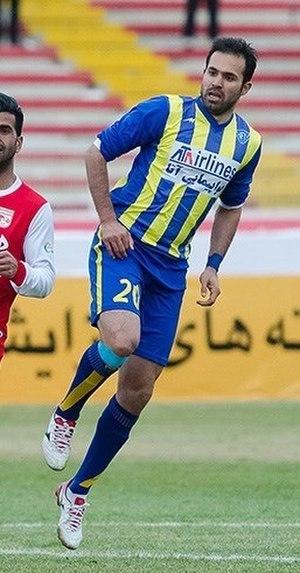
Mohammad Nosrati, né le 10 janvier 1982 à Karaj, est un footballeur iranien. Il joue au poste de défenseur avec l'équipe d'Iran et le club de Tractor Sazi. Il mesure 1,80 m.